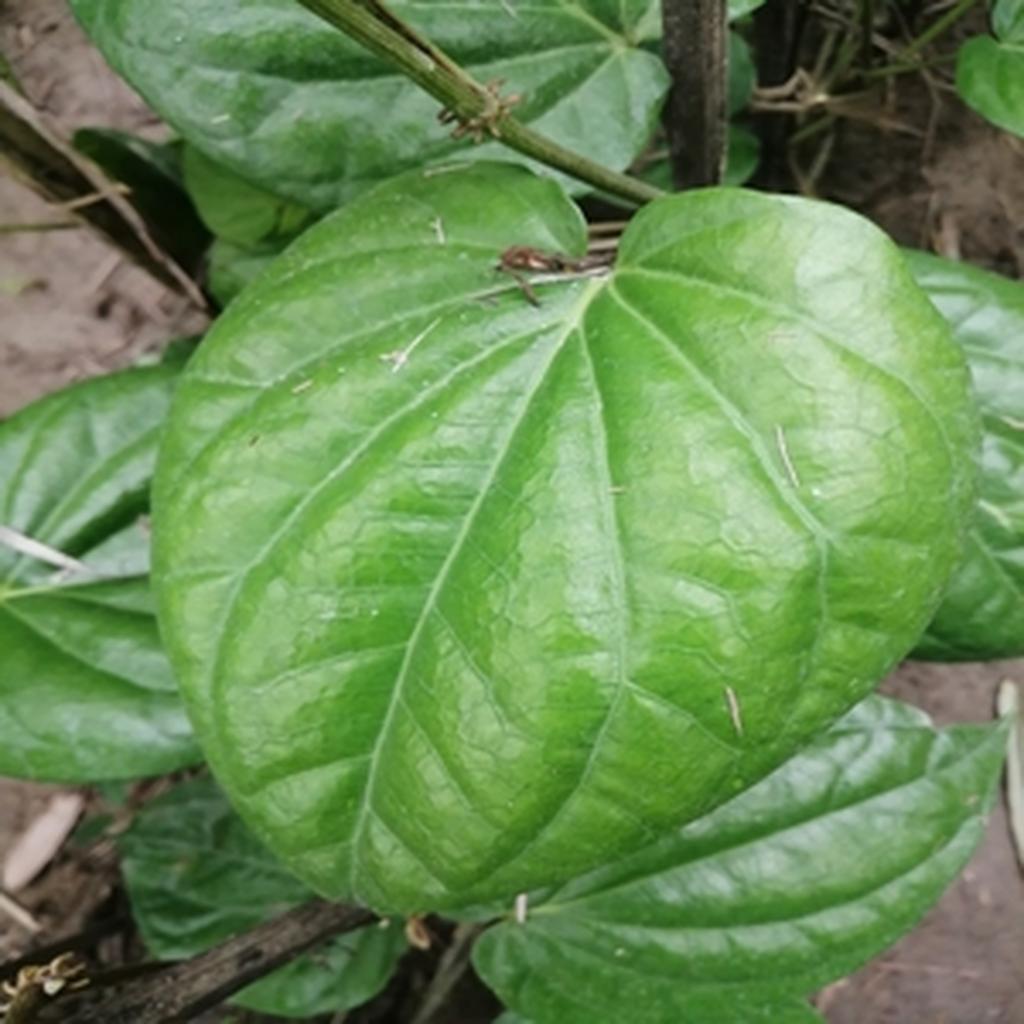
Label: Healthy_Leaf